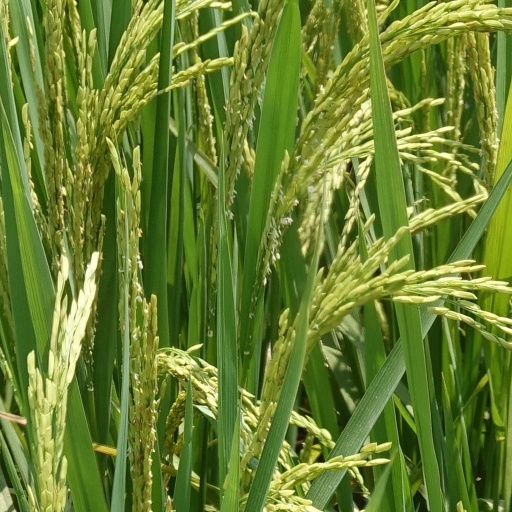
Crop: rice